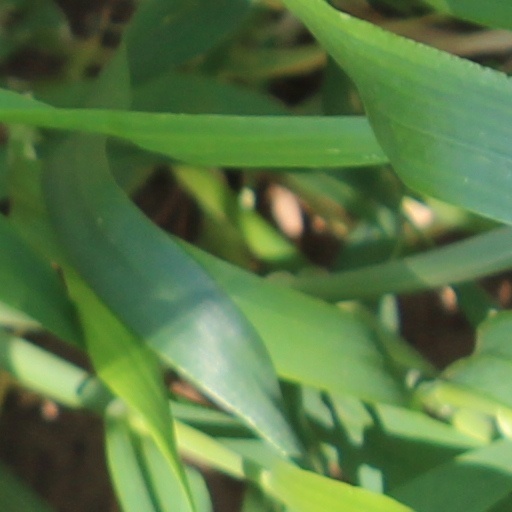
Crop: wheat